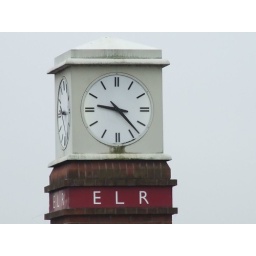
The clock tower at Bolton Street station in Bury